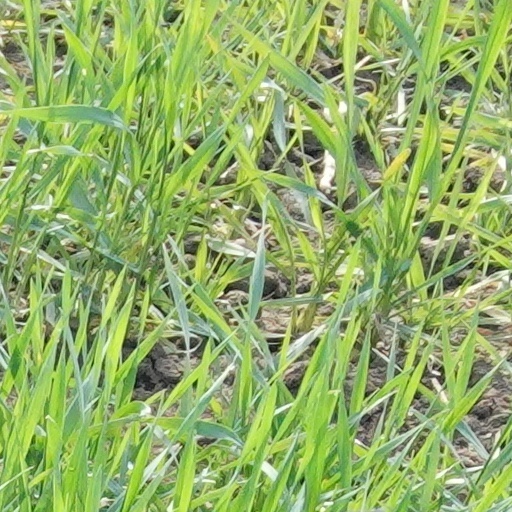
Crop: wheat